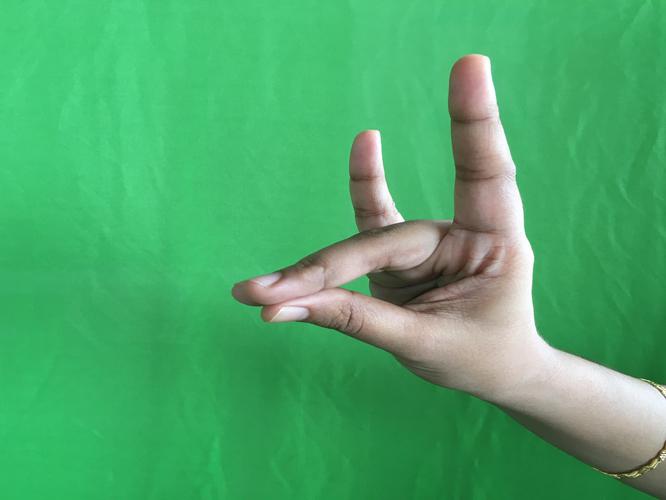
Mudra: Simhamukham
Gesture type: single_hand